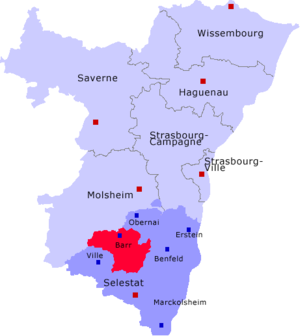
Le canton de Barr est une ancienne division administrative française, située dans le département du Bas-Rhin et la région Alsace.